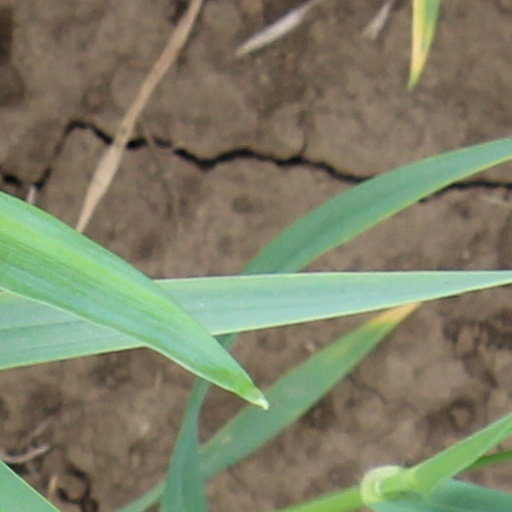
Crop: wheat